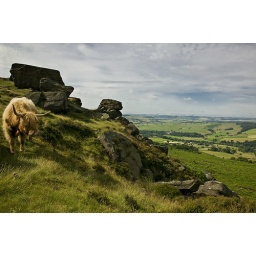
cow in field